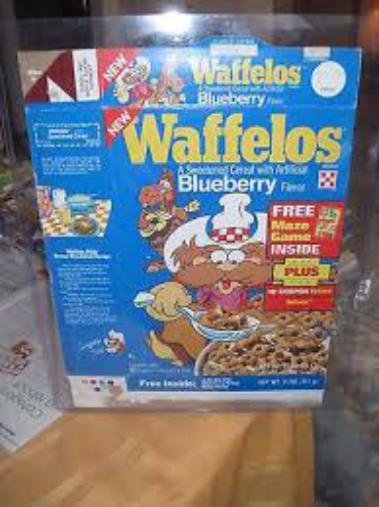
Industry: Food